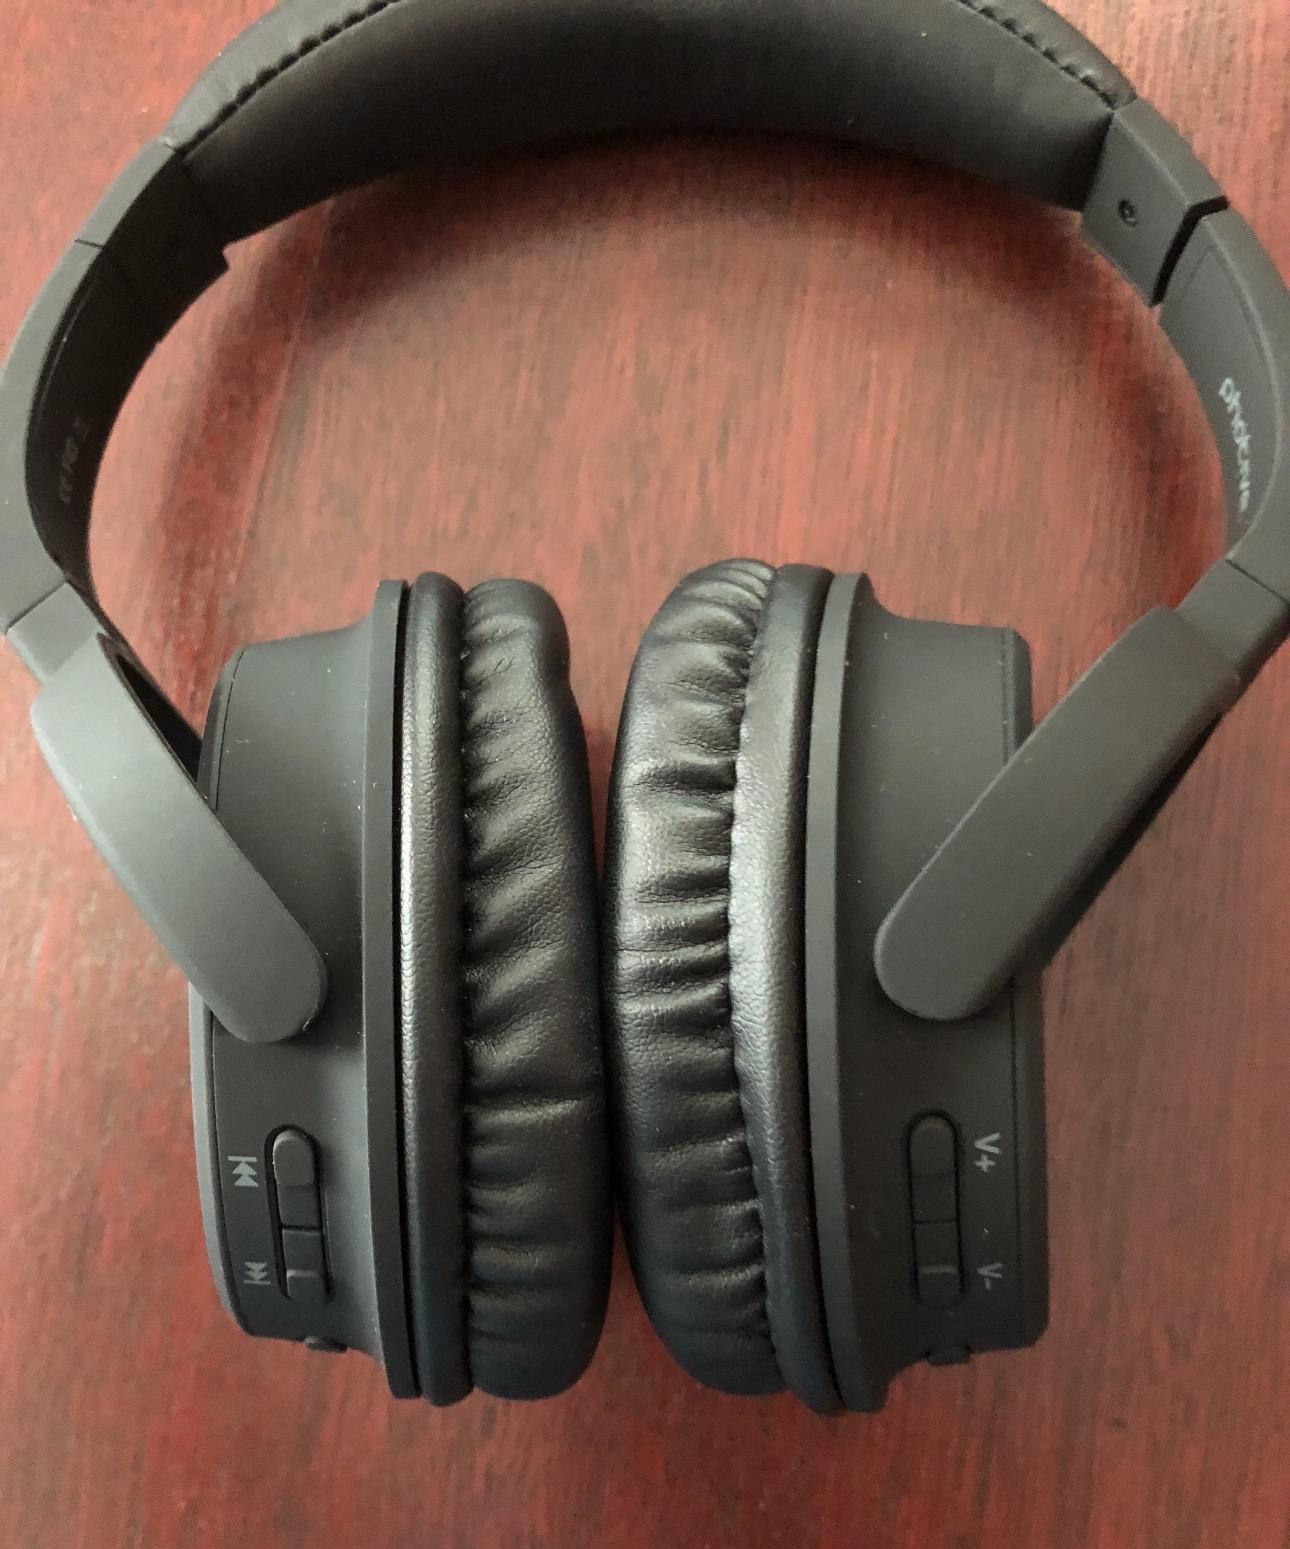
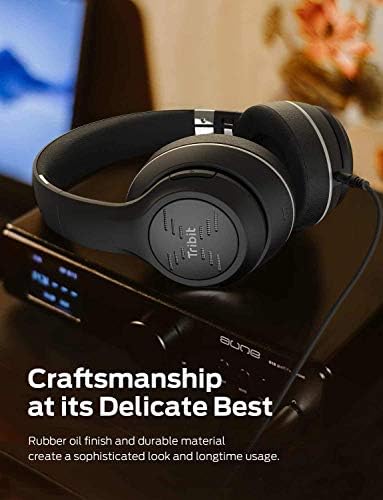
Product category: headphones
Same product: no